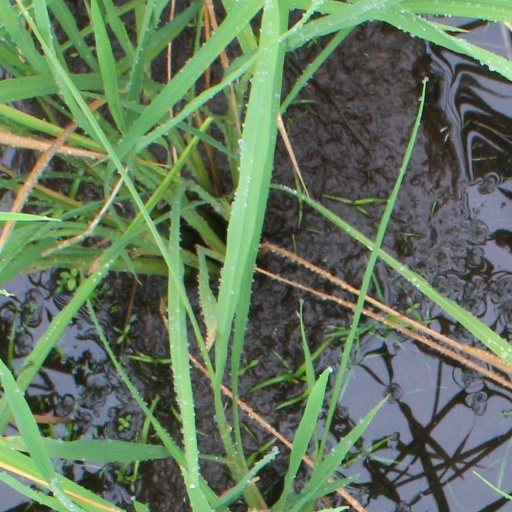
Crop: rice